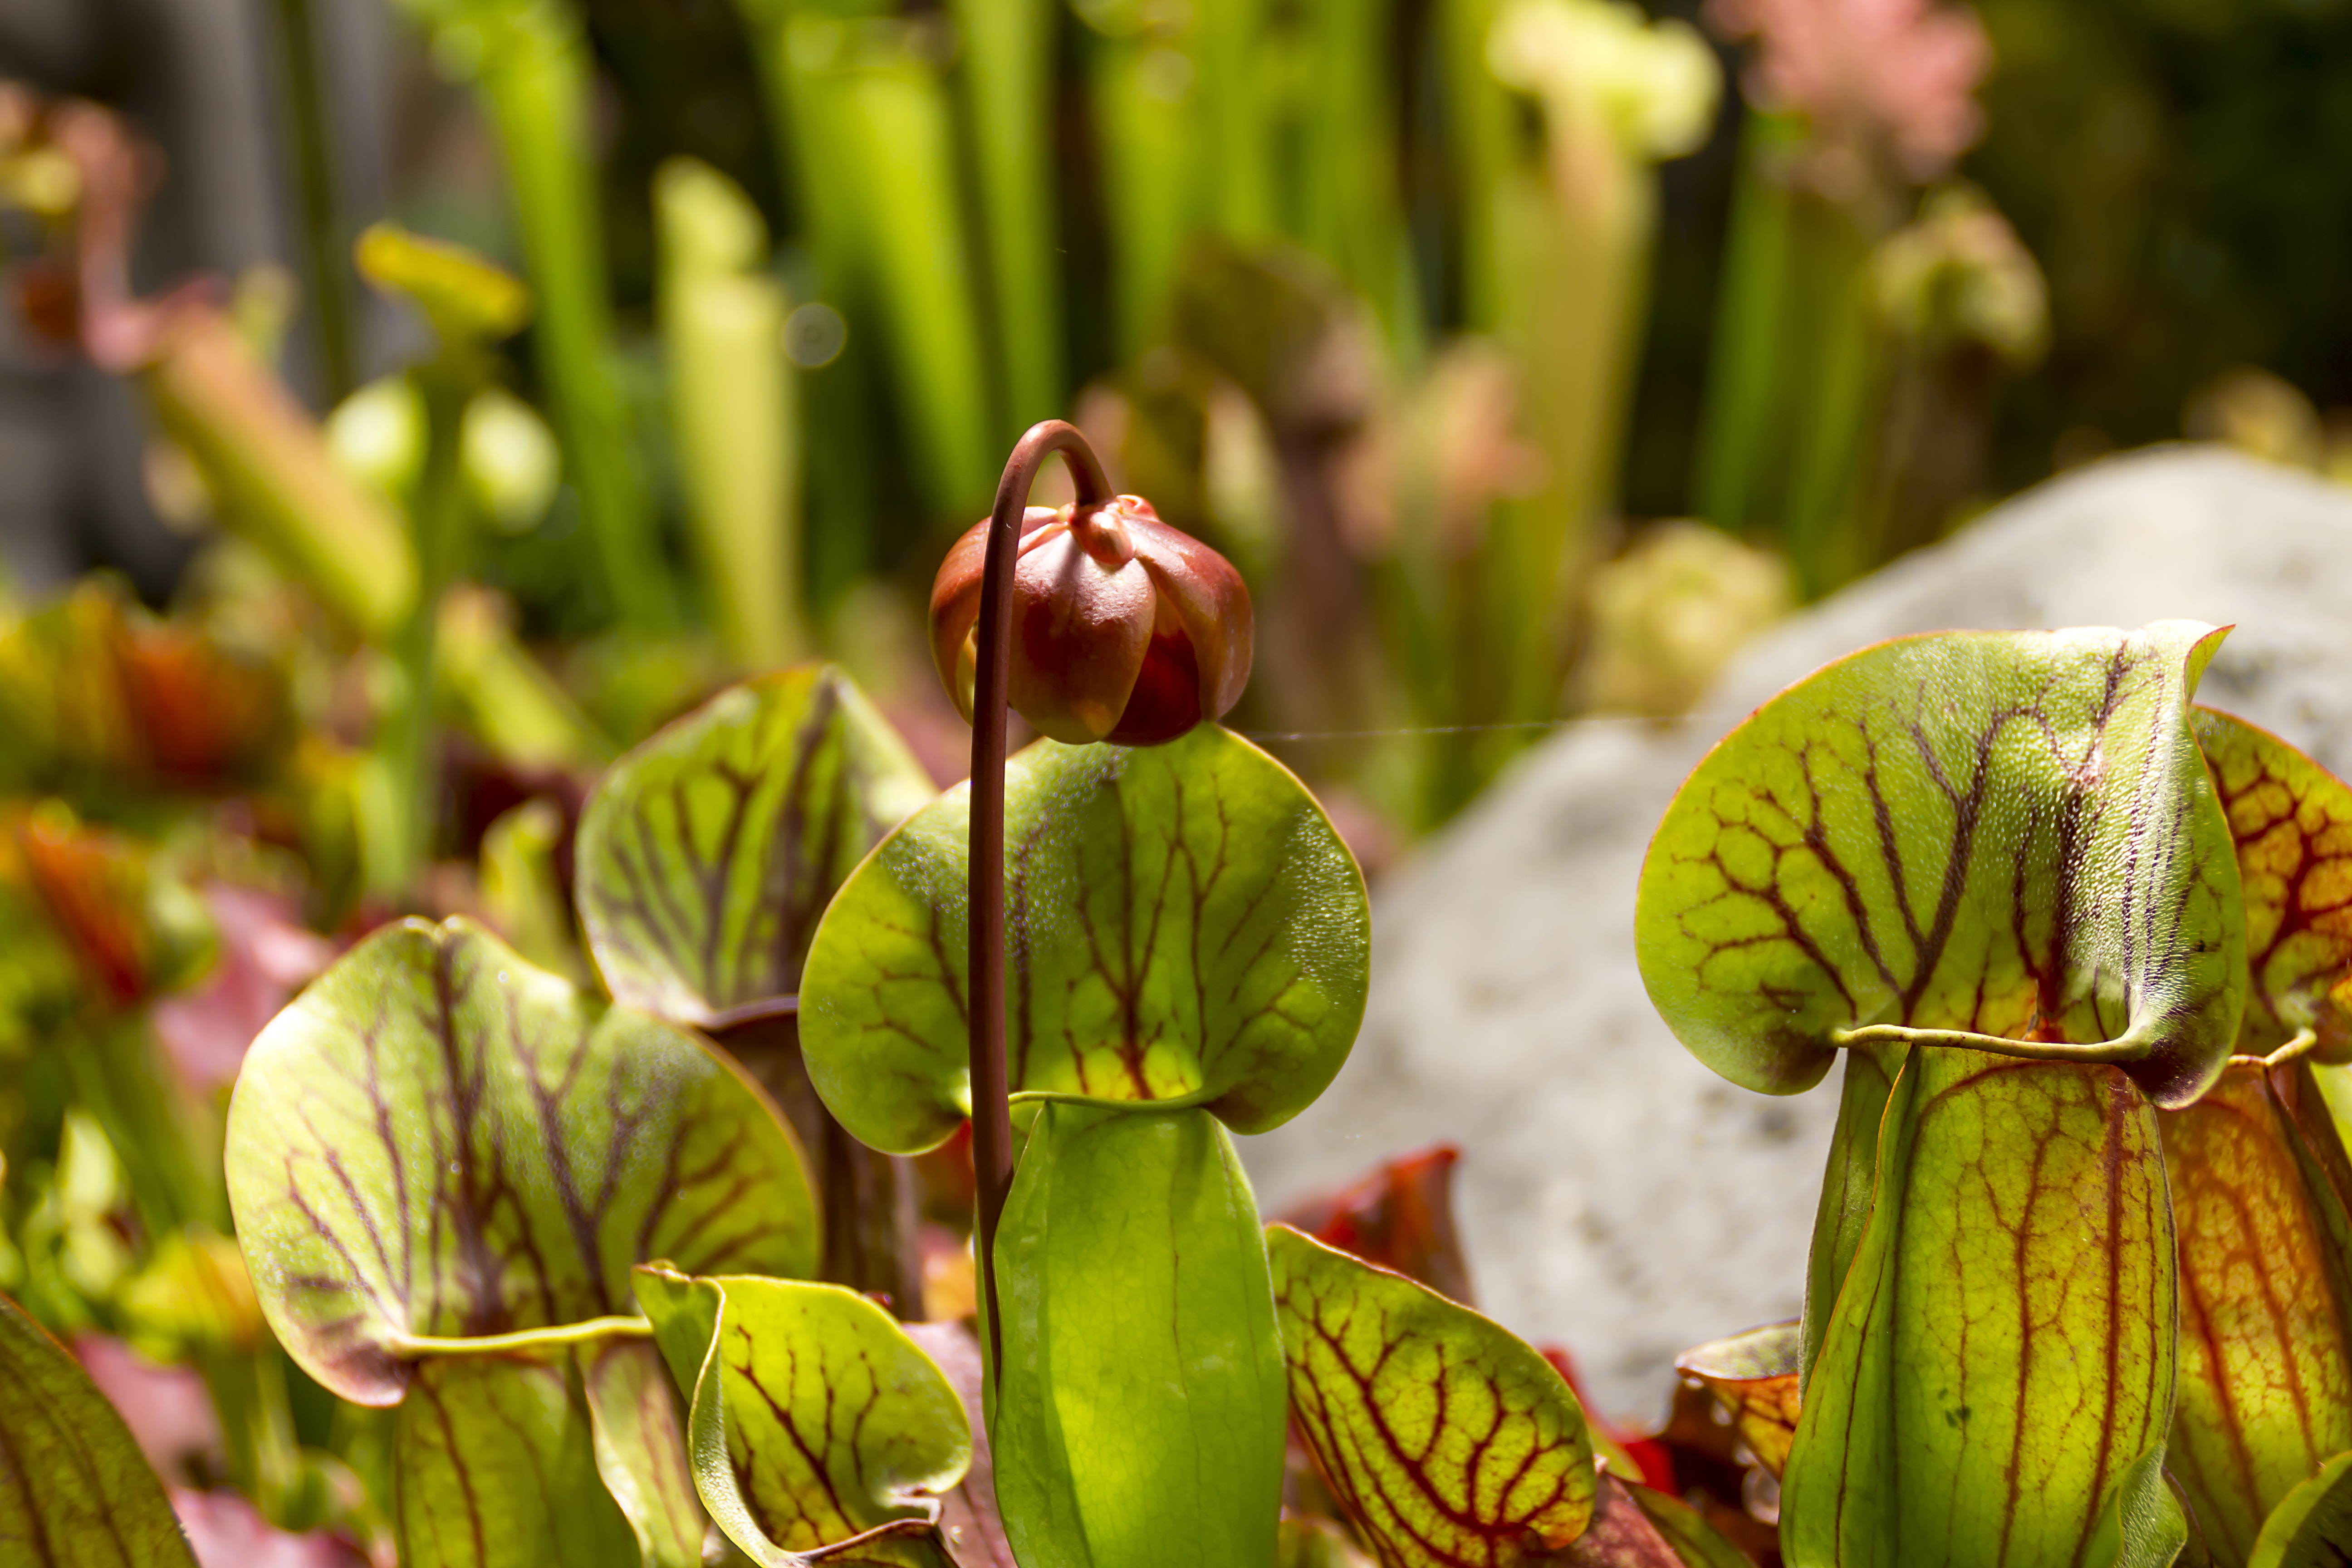
water, nature, forest, grass, plant, rain, leaf, flower, summer, green, macro, botany, garden, flora, plants, wildflower, flowers, close up, leaves, rosa, drops, bud, floristry, sundew, carnivorous, macro photography, shades of green, flowering plant, carnivorous plant, pitcher plant, plant stem, land plant